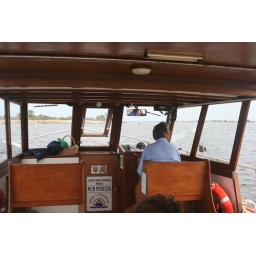
The ferry boat over to the Roman Island of Mozza off the coast of Trapani. Sicily. Sept 2008